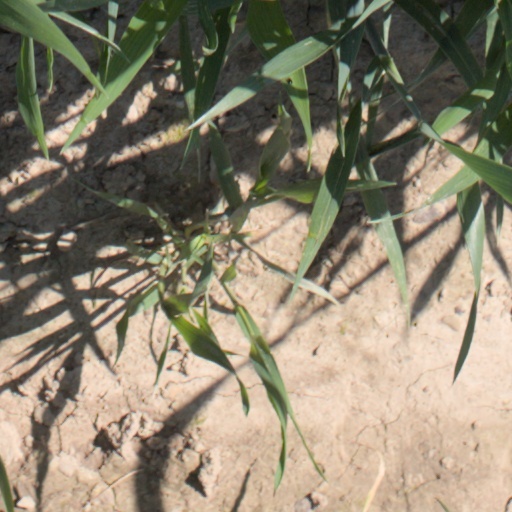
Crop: wheat